Len Barker's perfect game

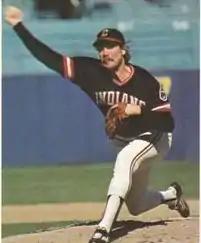
Len Barker pitched the 10th perfect game in MajorLeagueBaseball history.

On May 15, 1981, Len Barker of the Cleveland Indians threw a perfect game against the Toronto Blue Jays at Cleveland Stadium, the 10th perfect game in Major League Baseball history. The Indians defeated the Blue Jays 3–0, as Barker did not allow a baserunner. Barker never once reached ball three against any Blue Jay hitter. He struck out 11 Blue Jays hitters (all of them swinging) including seven of the last 11 batters.